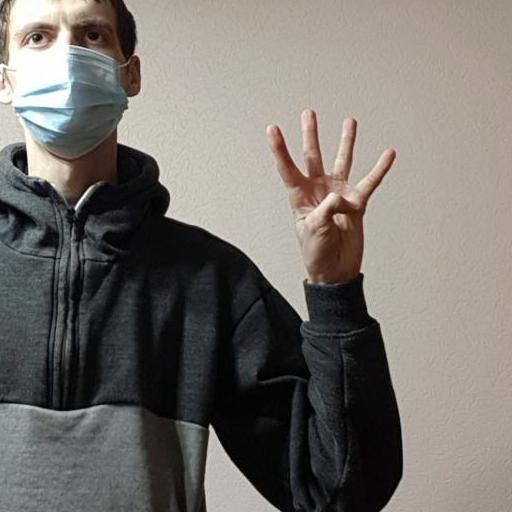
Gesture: four